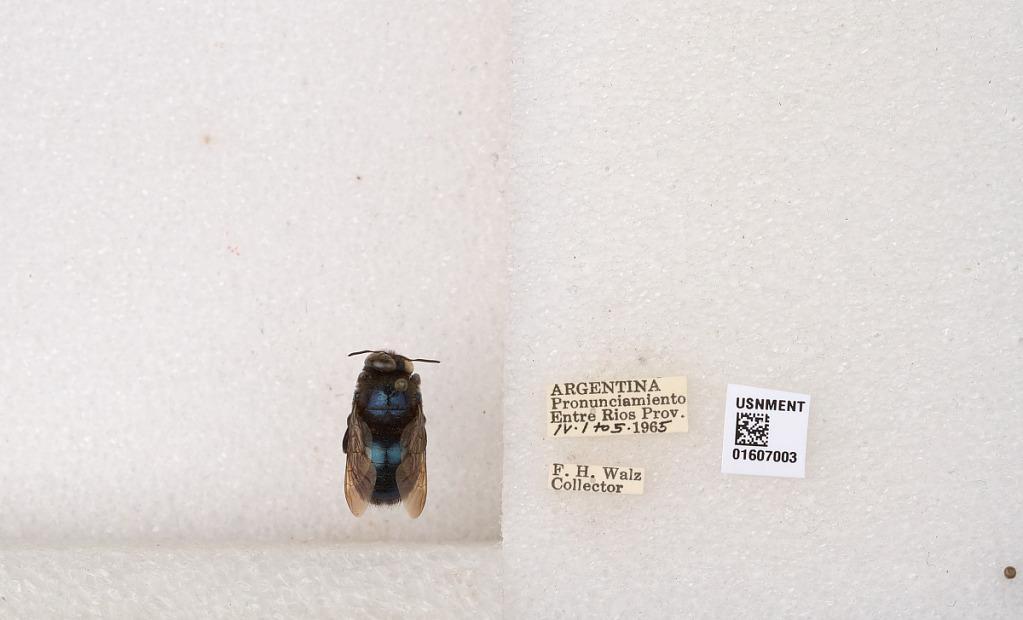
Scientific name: Xylocopa (Schonnherria) splendidula Lepeletier
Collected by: F. Walz
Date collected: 1965-4-1
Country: Argentina
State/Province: Entre Rios
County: Uruguay
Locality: Pronunciamiento